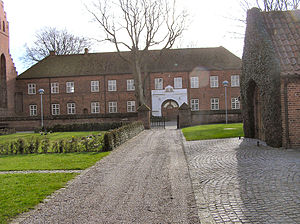
Slottet i Løgum
Slottet fra nord
Slottet i Løgum er en en-længet bygning lige vest for Løgumkloster Kirke i Tønder Kommune. Slottet er opført i 1614, delvis oven på et tidligere kloster, og bruges nu til Folkekirkens efteruddannelse.